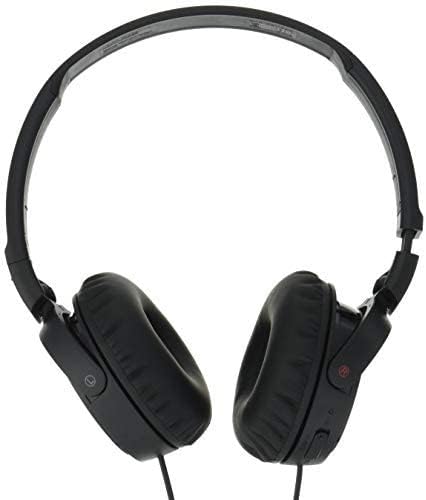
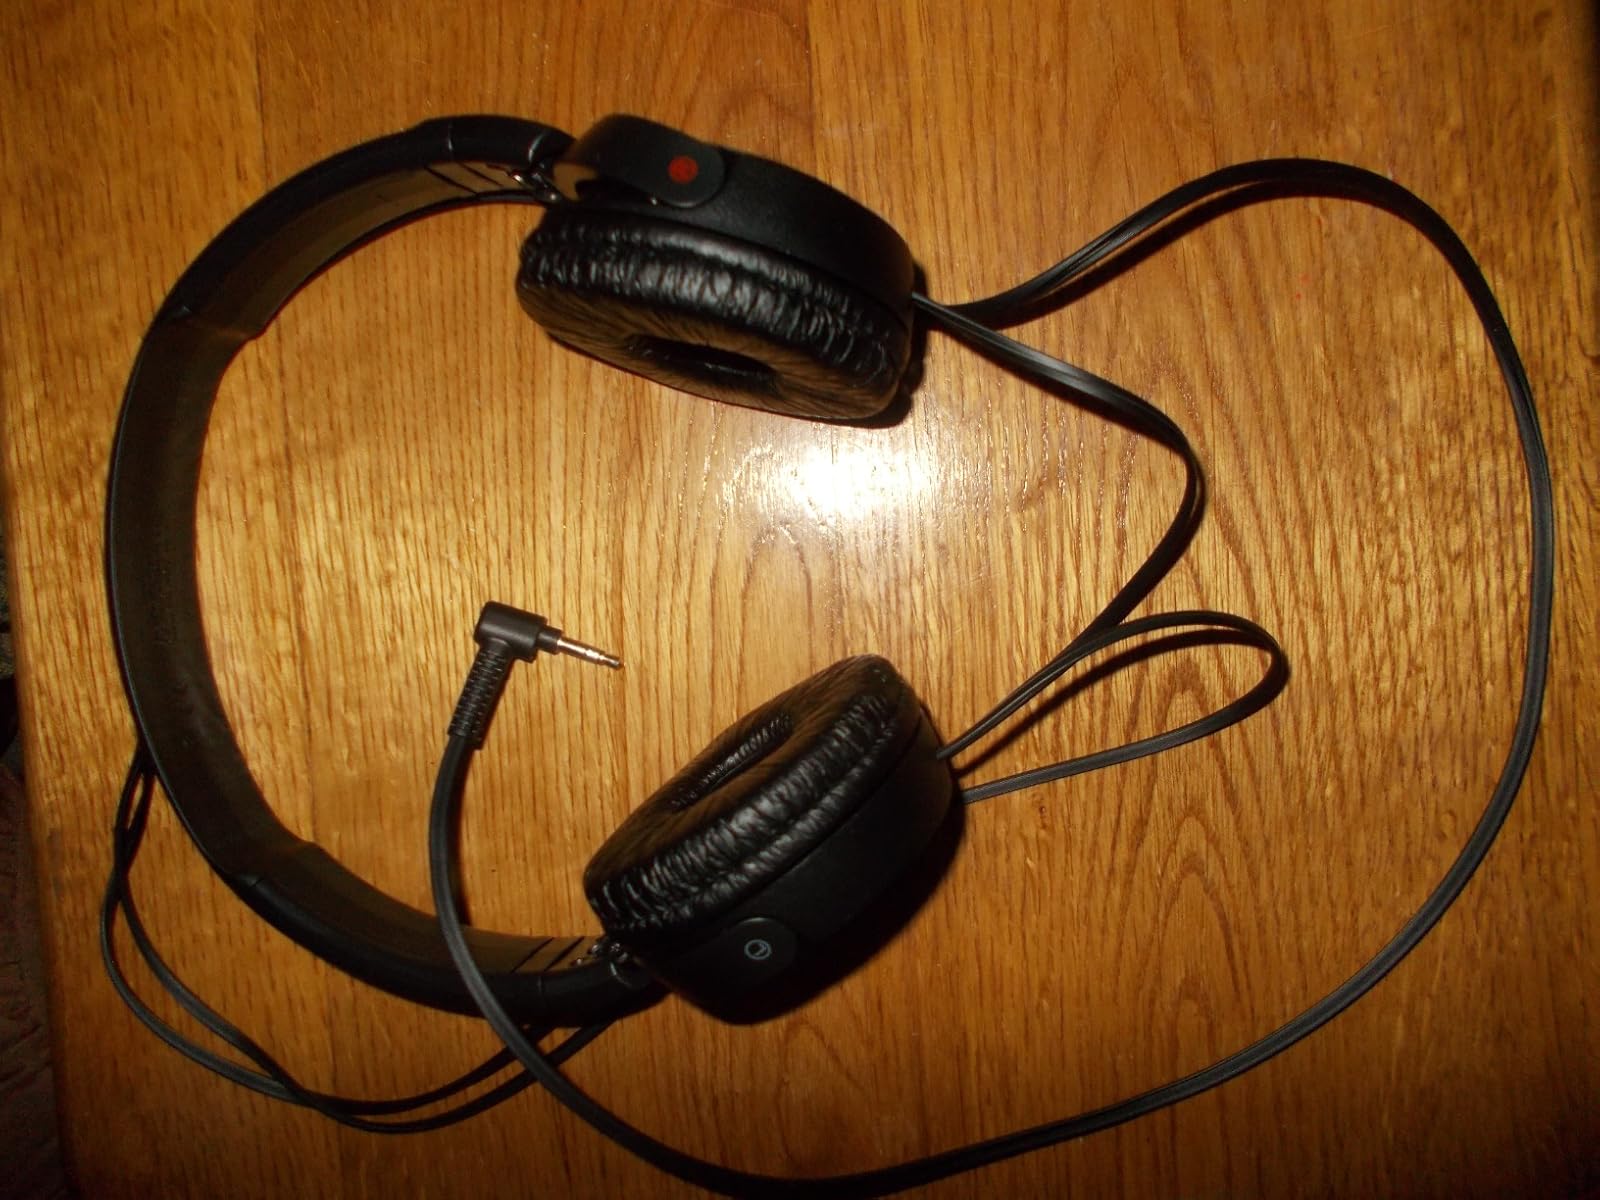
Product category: headphones
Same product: yes